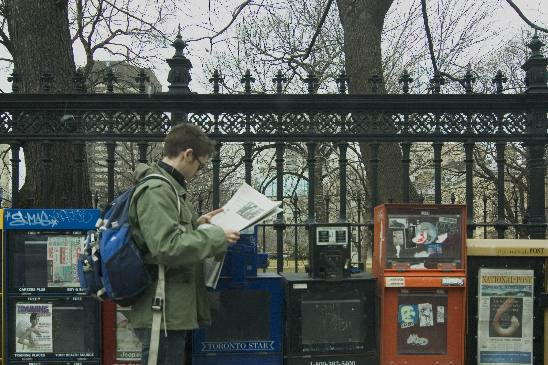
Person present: Yes